Ahmed Hassanein

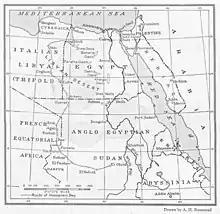
Map of the expedition as drawn by his accurate measurements in his famous 1924 illustrated article

During an expedition through the Libyan Desert in 1923, Ahmed Hassanein crossed a region defended by the puritanical Senussis.